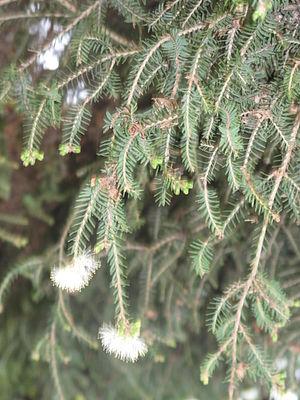
Fleurs de Melaleuca dans le jardin de la villa Maria Serena à Menton, Alpes-Maritimes. Identifié par son étiquette botanique.
L'arbre à thé ou tea tree est un arbre de la famille des Myrtaceae originaire d'Australie.